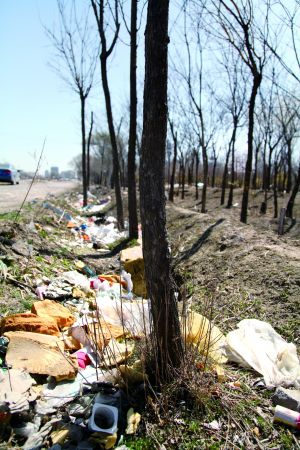
Label: plastic